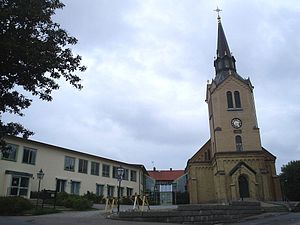
Sotenäs kommun
Sotenäs kommune ligger i det svenske län Västra Götaland, i landskapet Bohuslän. Kommunens administrationscenter ligger i byen Kungshamn.